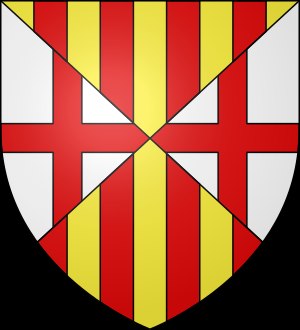
Cerdanya
Cerdagnes våbenskjold.
Cerdanya er et landskab i de østlige Pyrenæer, som ligger på begge sider af grænsen mellem Spanien og Frankrig. Landskabet er et gammelt catalansk comarca og Cerdanya er det catalanske navn. På fransk hedder det Cerdagne og på spansk Cerdaña.